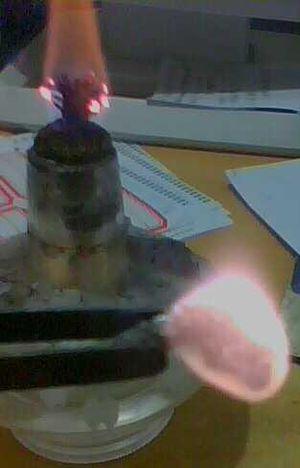
L'arsenic natif est un corps chimique simple semi-métal de formule As, une espèce minérale de la catégorie des éléments natifs correspondant à l'arsenic. Il contient assez fréquemment des traces d'antimoine et de soufre, de fer et d'argent, de bismuth...